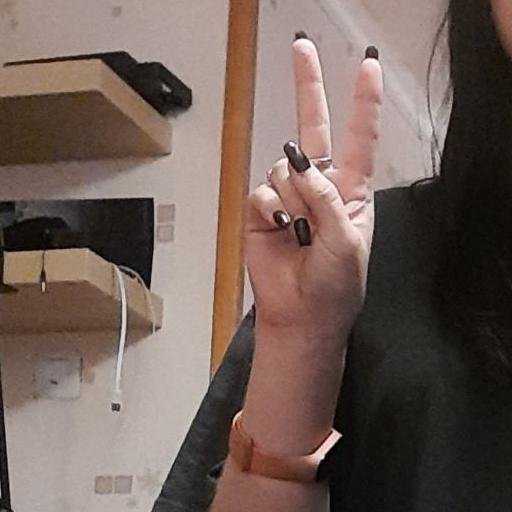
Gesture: peace